Shopping King Louie

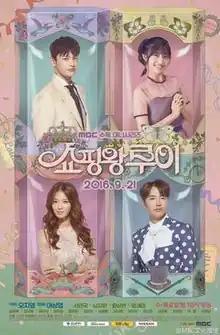
Official Poster

Shopping King Louie is a 2016 South Korean television series starring Seo In-guk, Nam Ji-hyun, Yoon Sang-hyun and Im Se-mi. It aired on Wednesdays and Thursdays at 22:00 (KST) on MBC from September 21 to November 10, 2016.